Shahu I

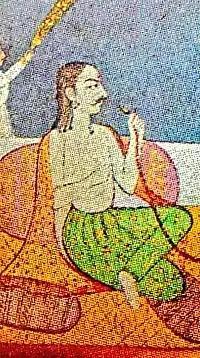
Portrait of Shahu c. 1719

His Shirke queens, Sakwarbai and Sagunabai, owned their own residences called 'Dareemi Mahal' and 'Dhakta Mahal', respectively. They had their own 'Chitnis/Chitnavis' ministers to look after their establishments. They derived their income from the 'watans', certain privileges and trade revenue being carried on in ports of Colaba district called 'Khadi of Kundalika'. They had also received 'Sanads' from the Chhatrapati to carry on the trade in different precious commodities such as fish, salt, rice, spices, and cocoa-nuts to and from their tax-free ports of Roha and Ashtami. Disturbances, attacks, and onslaughts by Abyssinians, Europeans were frequent. The queens were often requested to check the nefarious activities of many upstarts with military support. Accounts reveal that the queens were well informed of the events taking place on the Western Indian coast, and that they maintained close contact with influential Maratha Sardars and other figures like Brahmendra Swami to maintain their hold over the political situation of Konkan sphere.